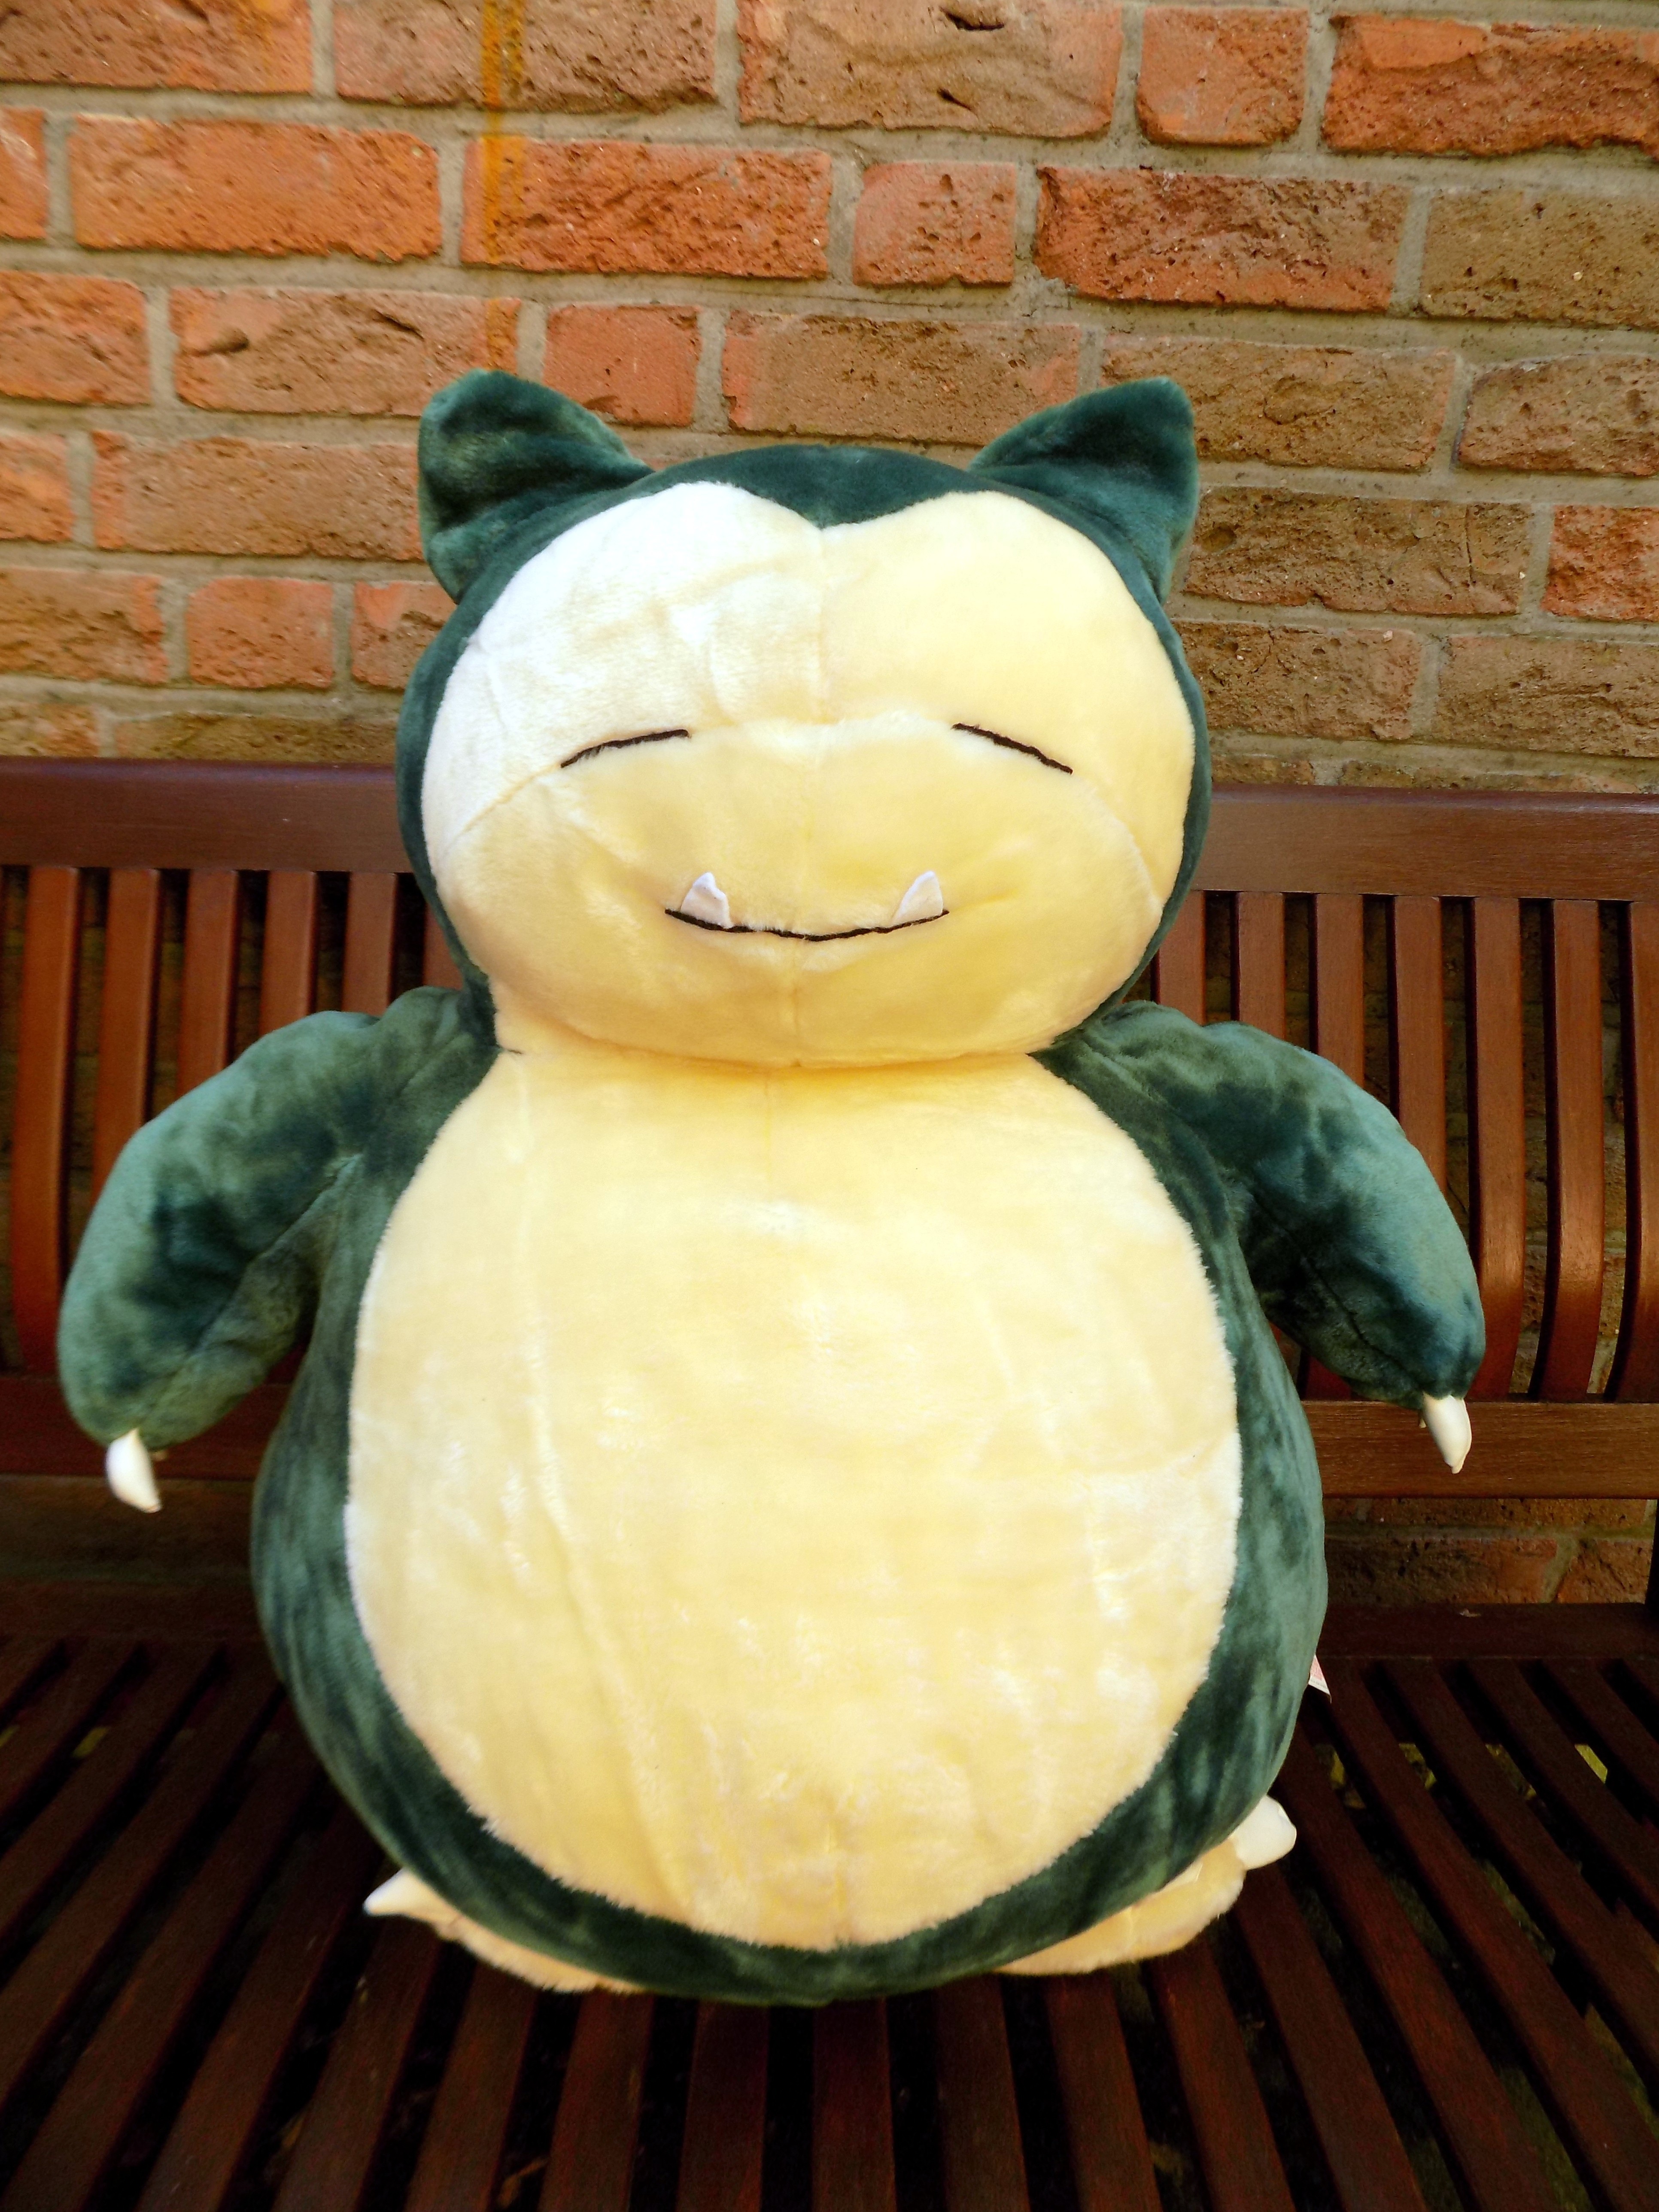
toy, teddy bear, art, carving, pokemon, anime, relaxo, fictitious, stuffed toy